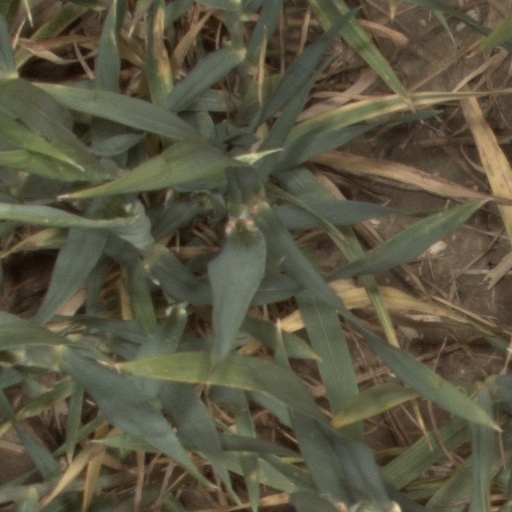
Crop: wheat